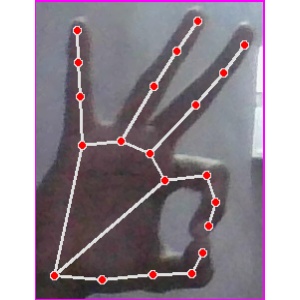
अक्षर: ण